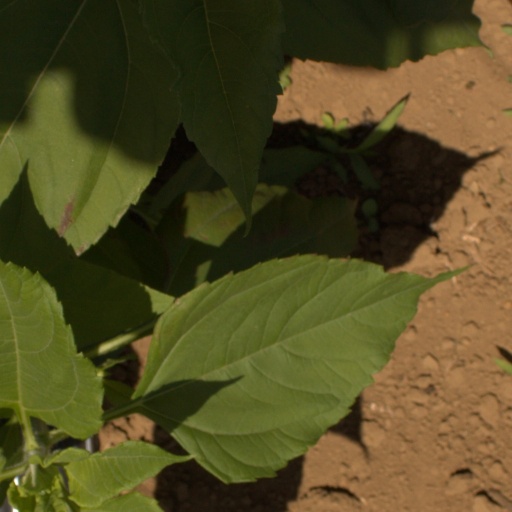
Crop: Jerusalem artichoke